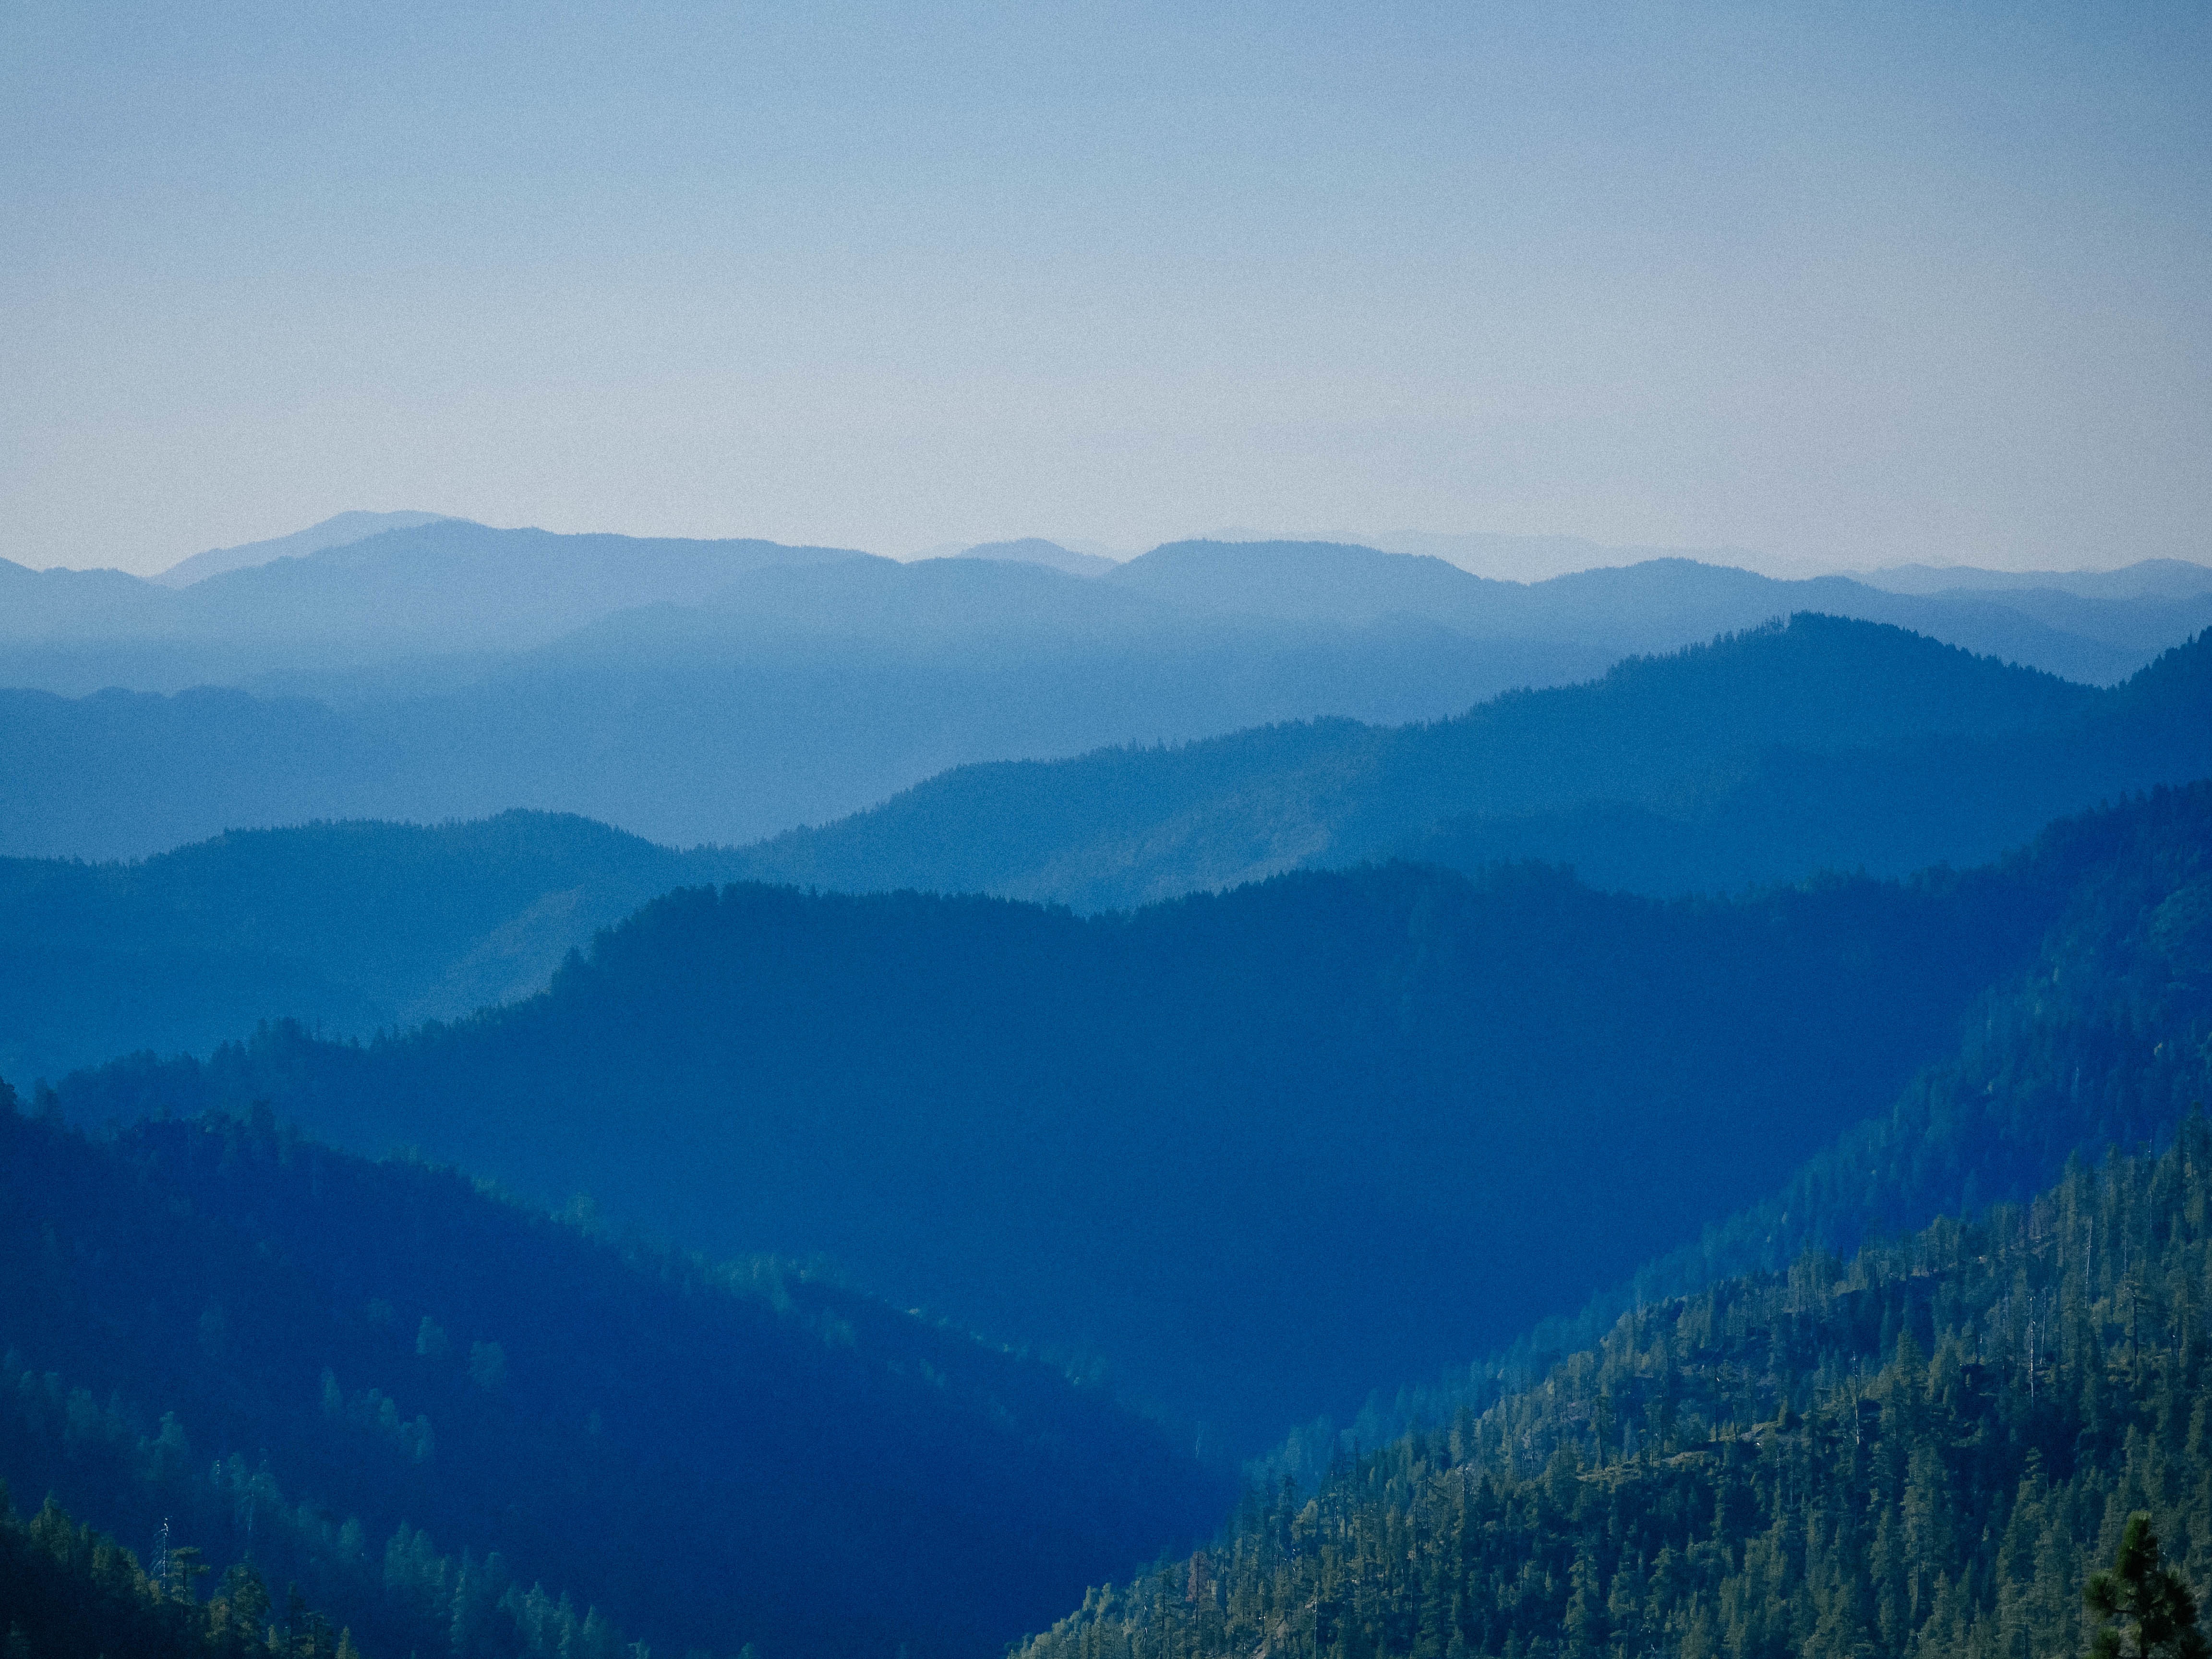
landscape, nature, forest, outdoor, wilderness, outline, mountain, sunset, morning, fall, hill, adventure, peak, valley, mountain range, foggy, panorama, dark, range, pine, panoramic, twilight, calm, altitude, ridge, summit, trees, mountains, alps, plateau, layer, layered, landform, appalachian, mountain pass, geographical feature, atmospheric phenomenon, mountainous landforms